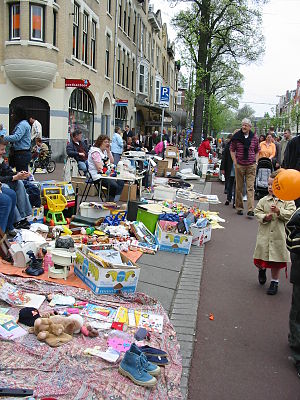
Koningsdag
Frimarked i Den Haag Koninginnedag i 2005
Koninginnedag er en national festdag, som fejres i Nederlandene, på de Nederlandske Antiller og Aruba. I 1949 blev den flyttet fra dronning Wilhelminas fødselsdag 31. august til 30. april. Fejringen begynder natten til 30. april, som kaldes koninginnenacht. Blandt andet med en gratis udendørs musikfestival i Den Haag, KoninginneNach. På selve dagen fortsætter festligholdelsen med forskellig festivitas og frimarkeder, hvor alle kan sætte ting til salg i gaderne.